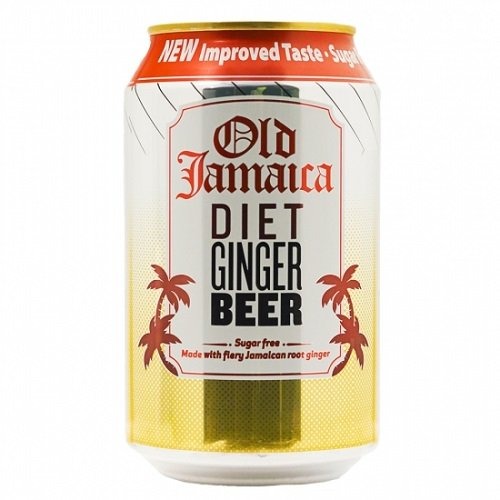
Item Name: Old Jamaica Diet Ginger Beer 330ml - (Pack of 24)
Bullet Point 1: Ginger Beer Flavor: This ginger beer has a refreshing ginger flavor that is perfect for sipping.
Bullet Point 2: Diet Formula: This ginger beer is formulated with a low calorie diet in mind.
Bullet Point 3: Made in Jamaica: This ginger beer is proudly made in Jamaica.
Bullet Point 4: 24 Pack: This pack contains 24 cans of ginger beer for sharing with friends and family.
Bullet Point 5: Lightly Sweetened: This ginger beer has a lightly sweetened taste that is not too sweet.
Product Description: Fiery Jamaican root ginger beer. A taste so bold you need to step up and meet it eye-to-eye before you sip. Respect it. Of course, we want you to enjoy it, but don’t be fooled into thinking you can beat it. It is, after all, Old Jamaica.
Value: 267.81
Unit: Fl Oz

Price: 67.88